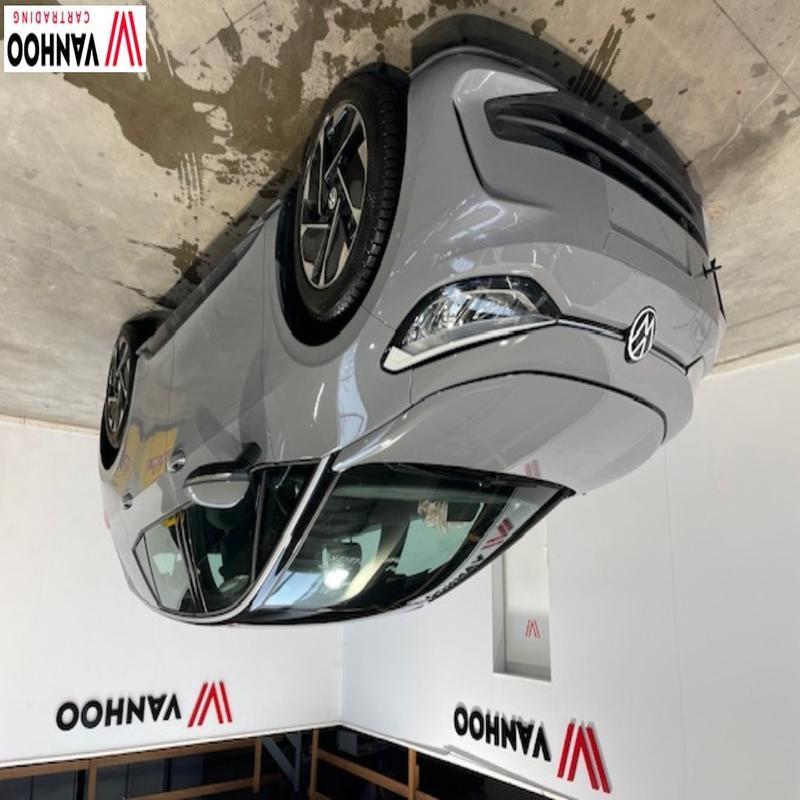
Aucun dommage détecté.
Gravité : aucun